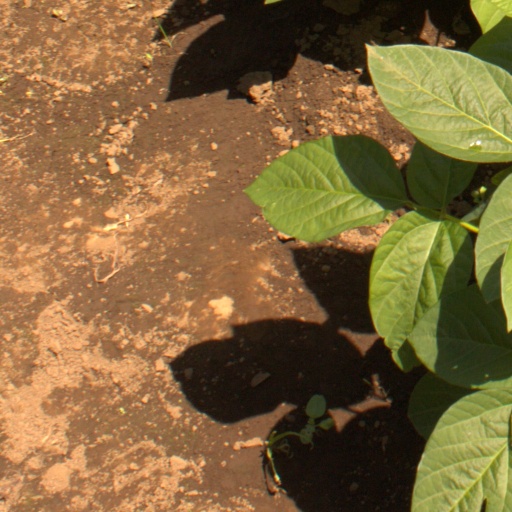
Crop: soybean